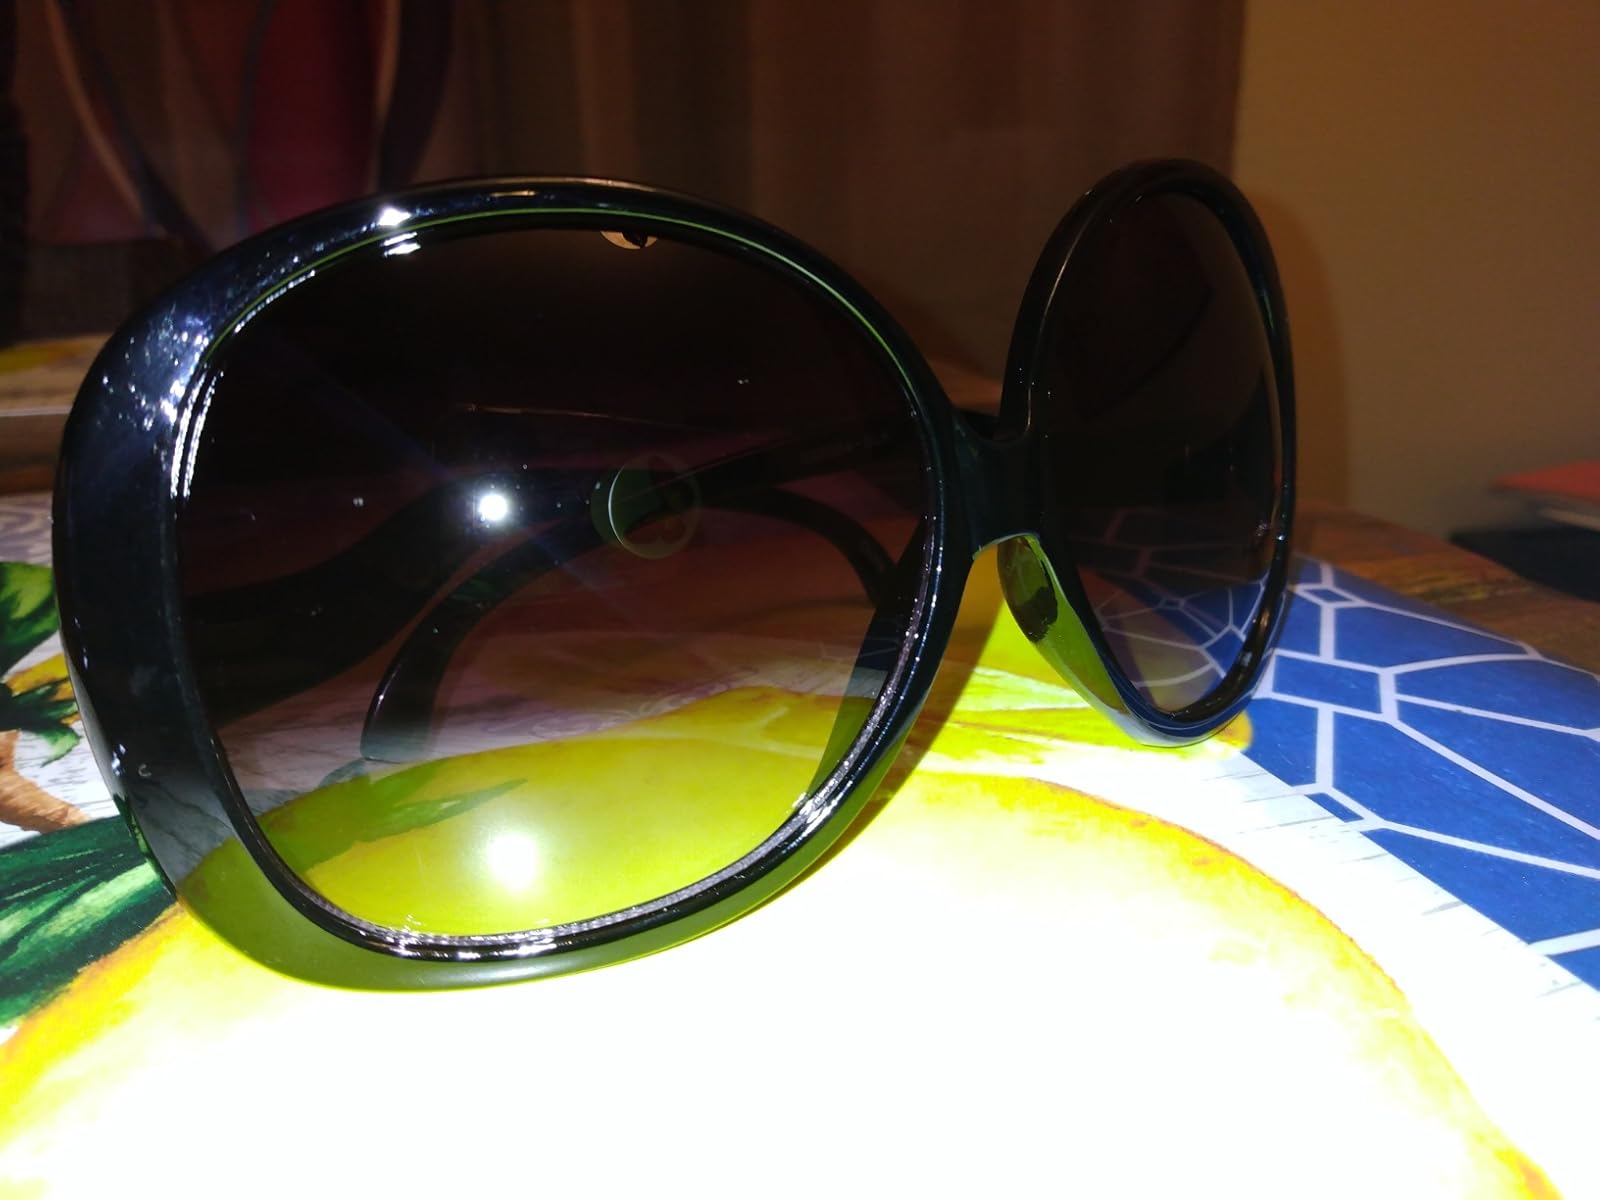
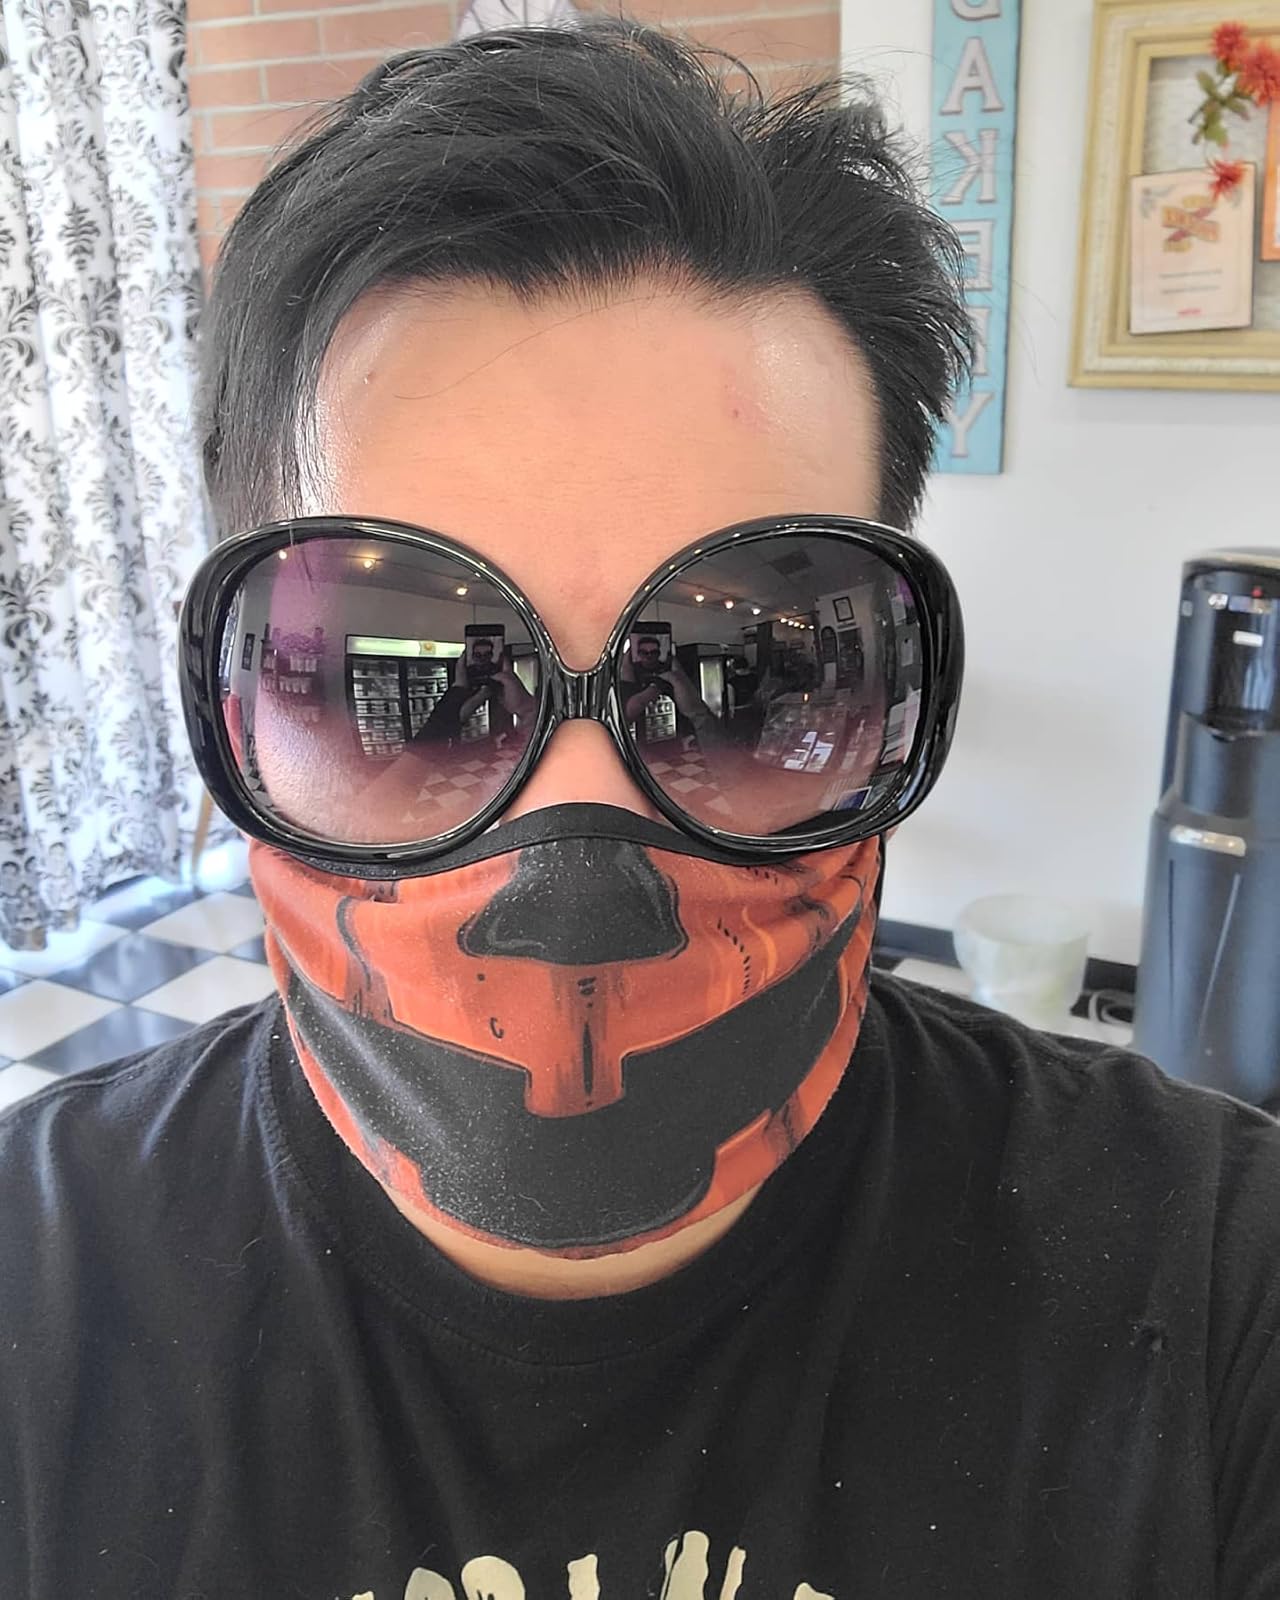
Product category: accessories_sunglasses
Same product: yes